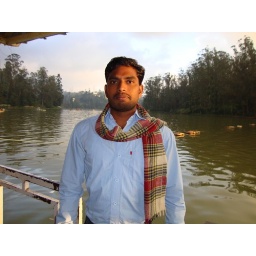
lake at boat house in ooty